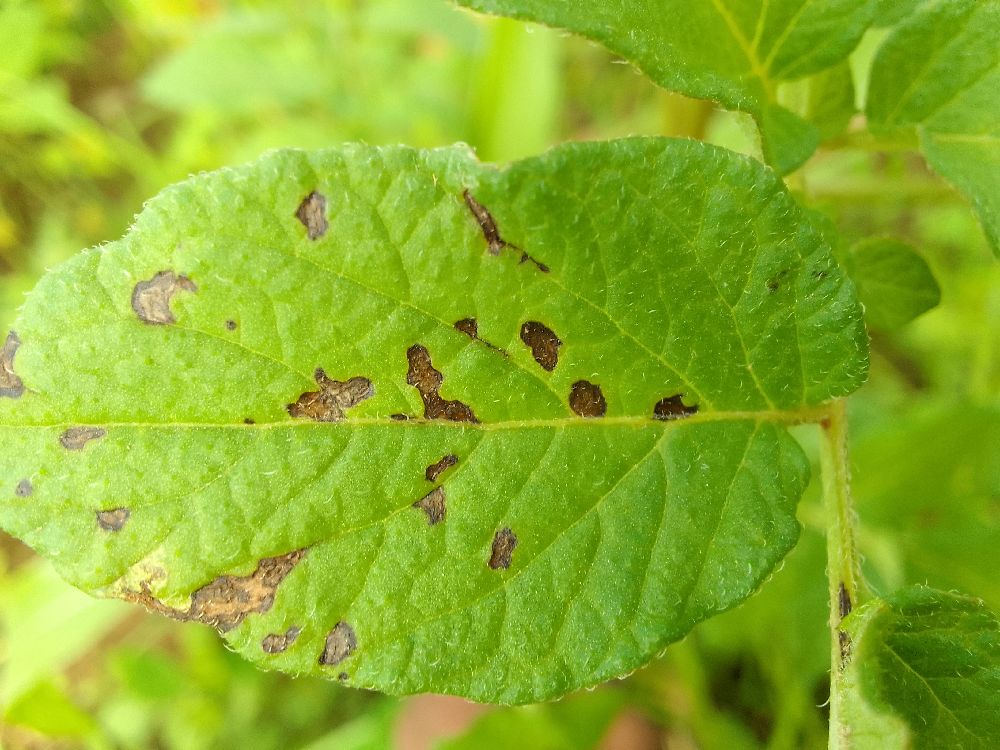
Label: Early blight